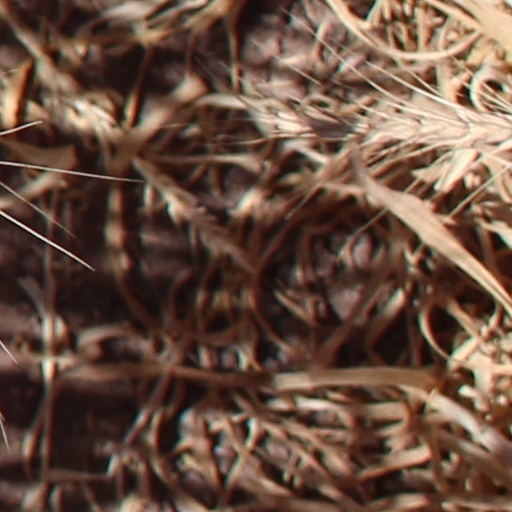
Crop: wheat